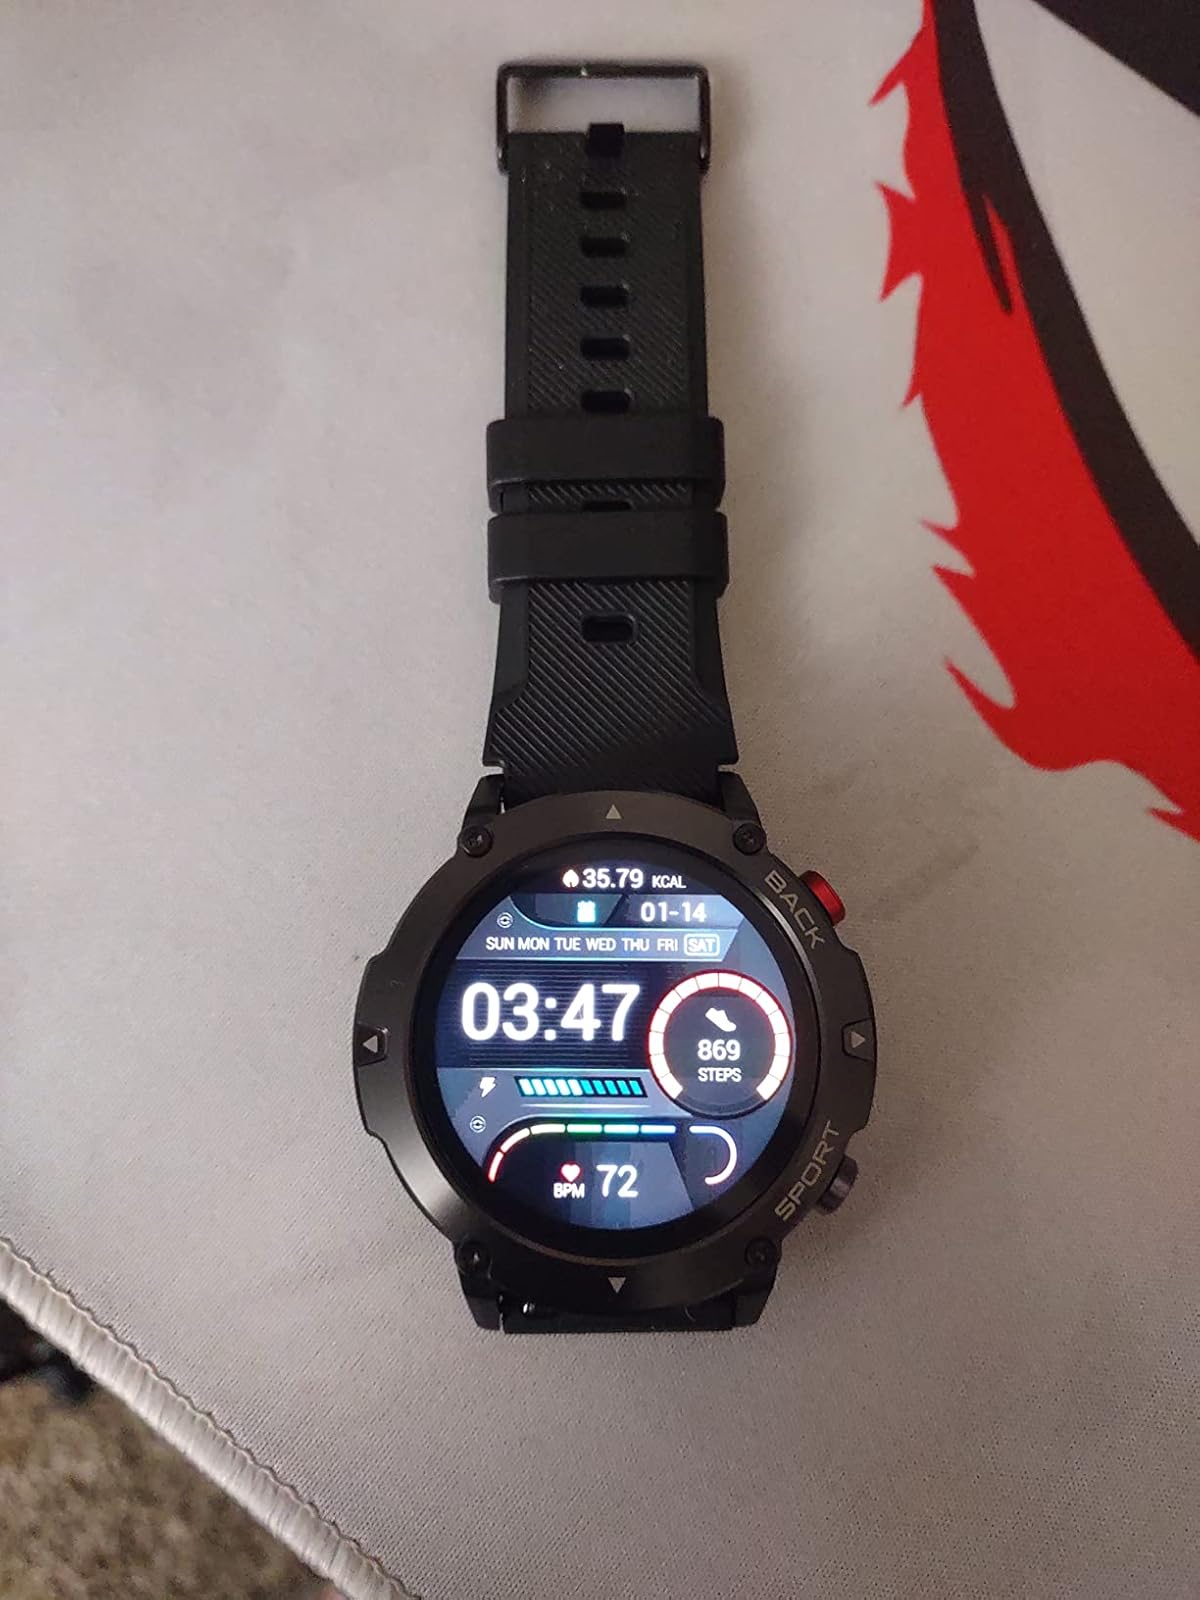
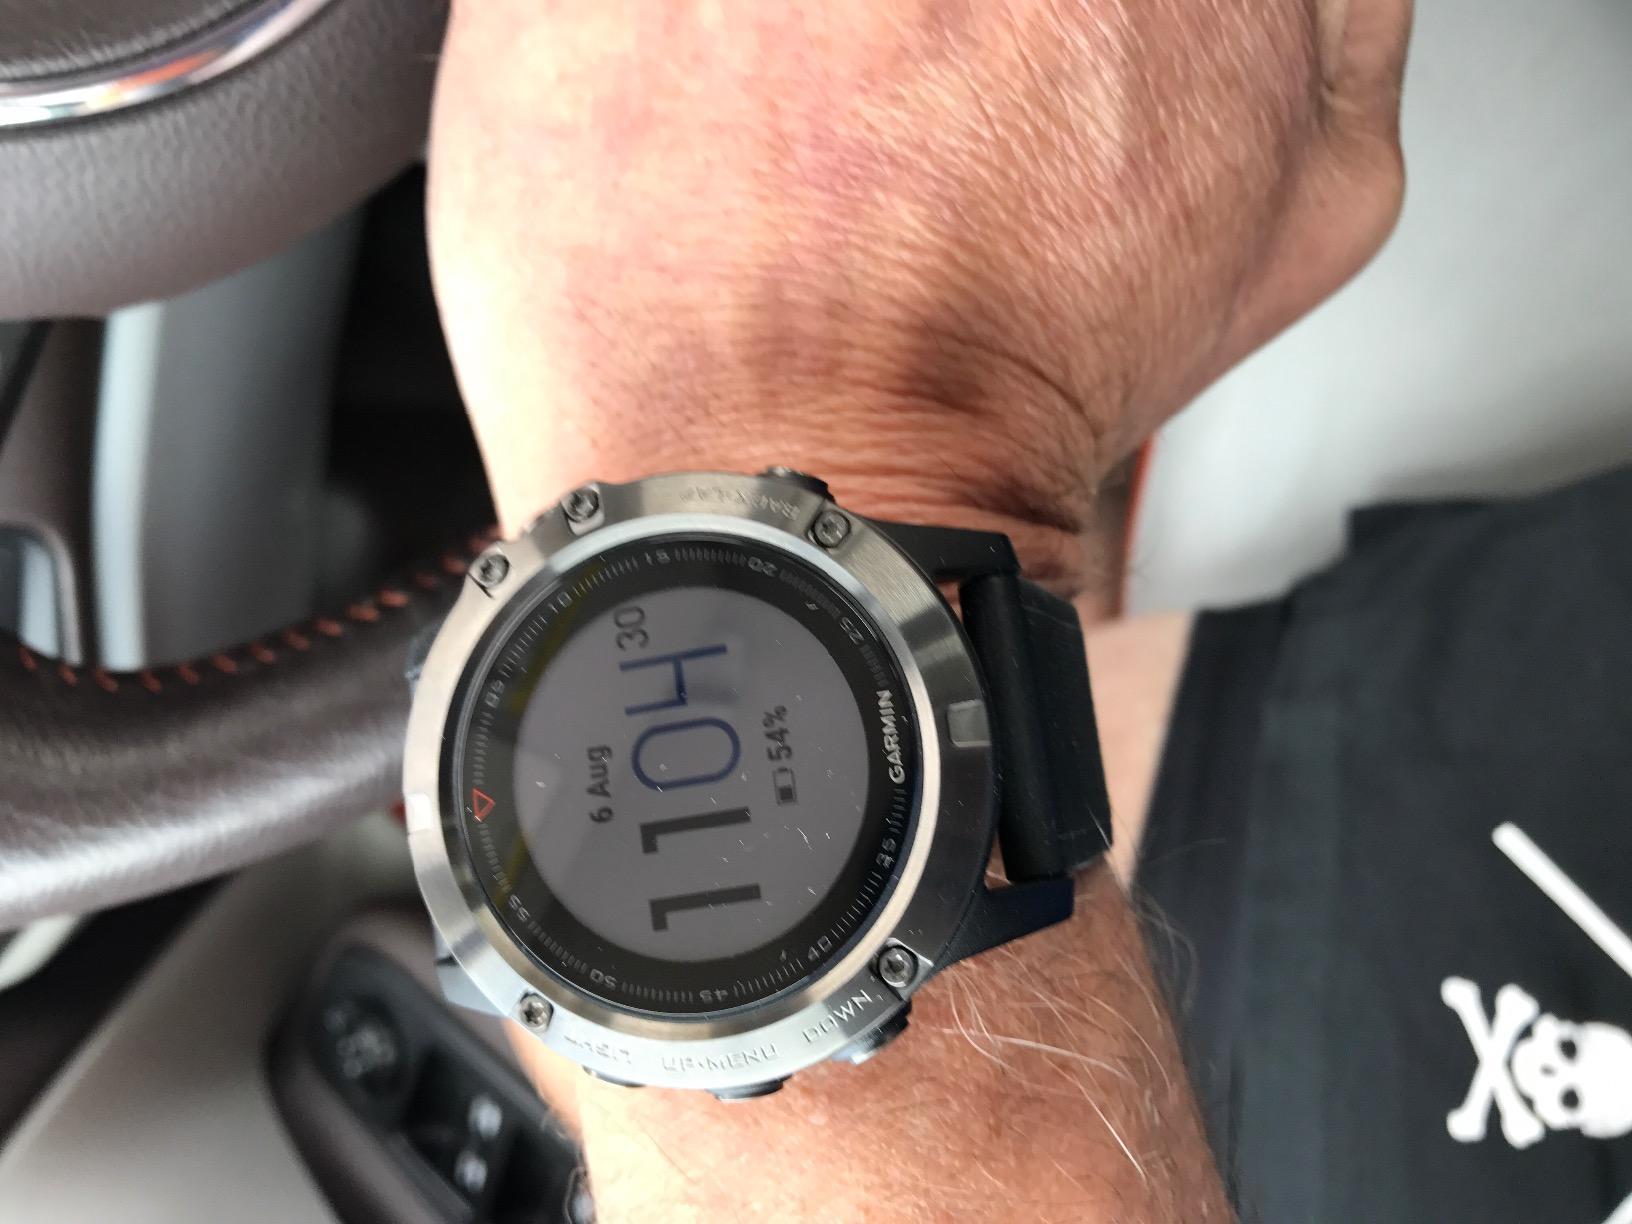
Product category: smartwatch
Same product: no